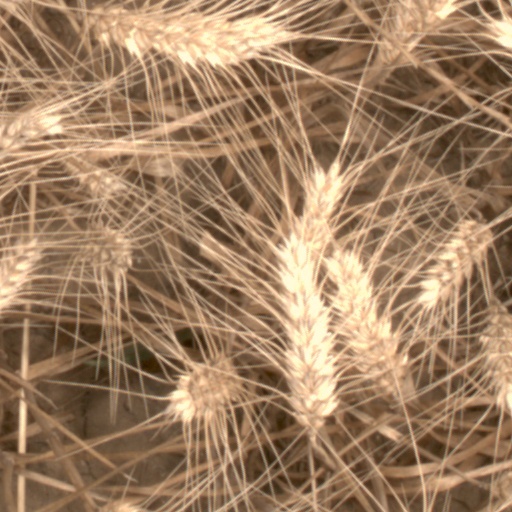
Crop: wheat